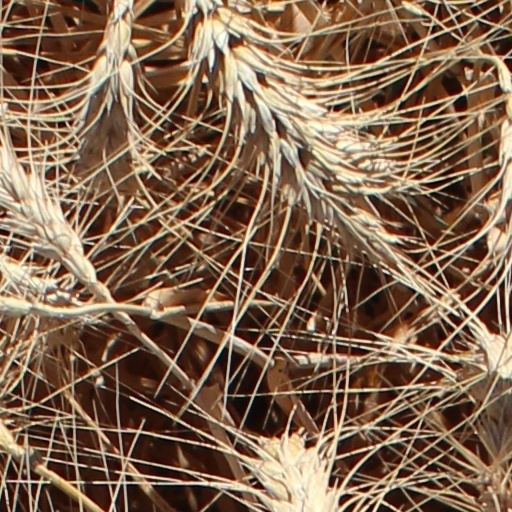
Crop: wheat